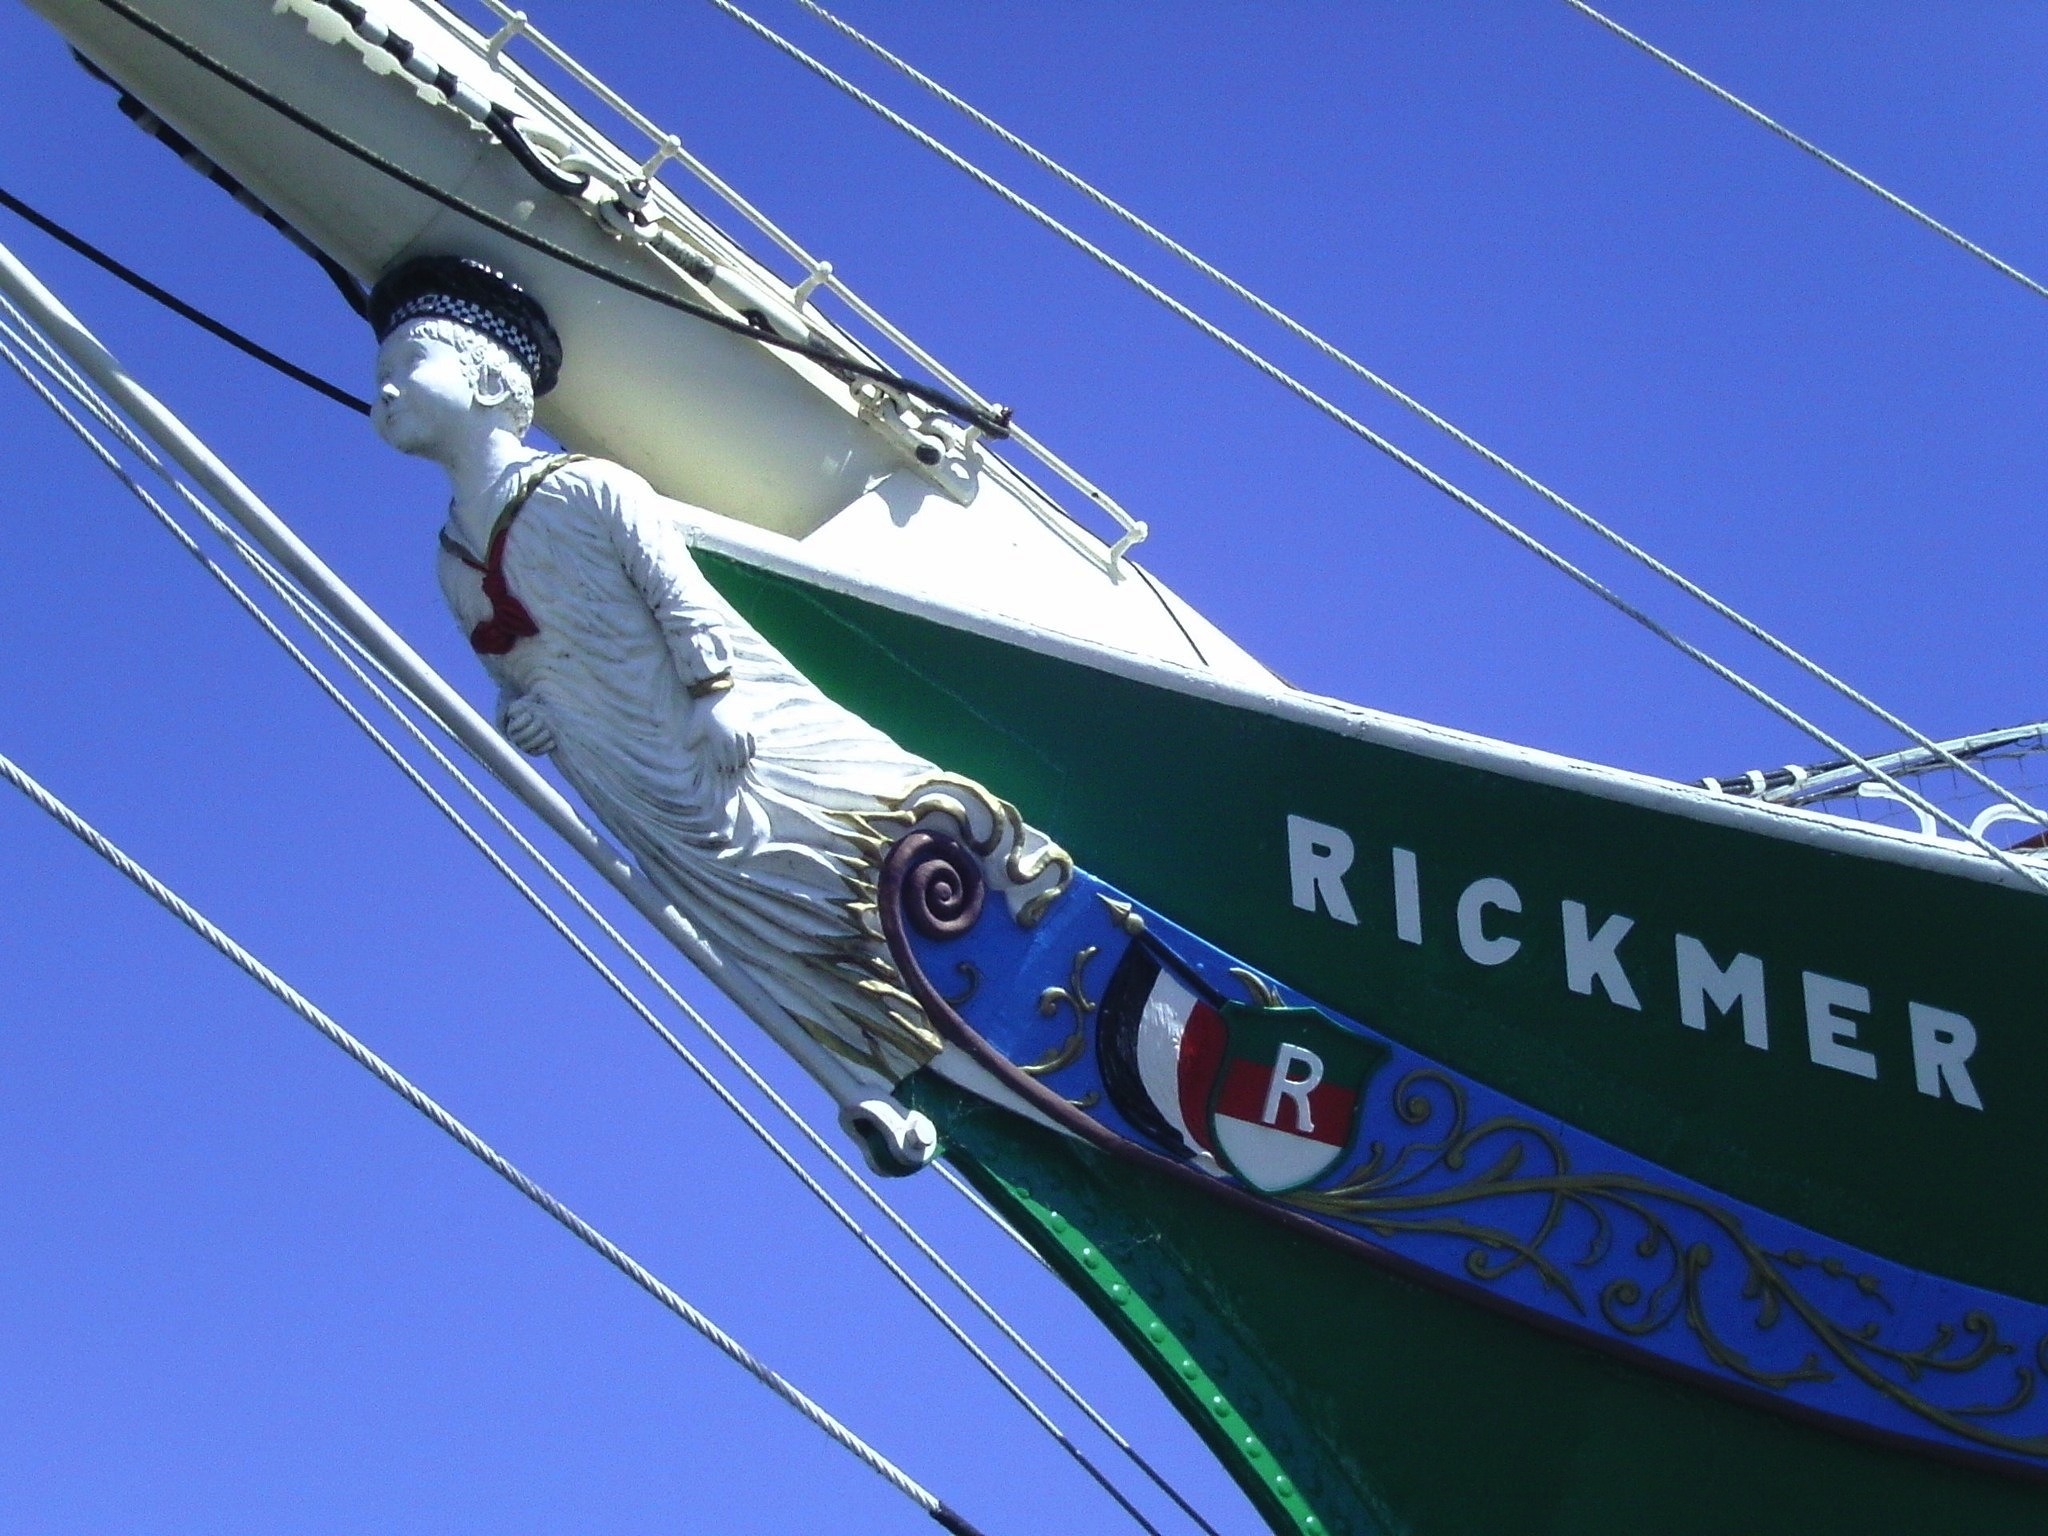
sea, nature, ocean, sky, boat, ship, vehicle, mast, sailing, artistic, sailboat, outside, art, clouds, sail, carving, figurehead, watercraft, sailing ship, carves